USS Twining

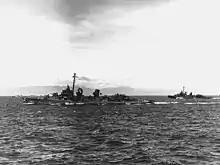
"Twining" in Tokyo Bay in August 1945

On 4 June, the barometer reading began to drop; and winds picked up. Winds reached 70 knots (130 km/h) by 06:00, and "Twining" again faced the might of a typhoon but emerged undamaged and resumed her picket duties late in the day. Following strikes on Kyūshū, she detached from the group on 10 June to escort to Leyte.